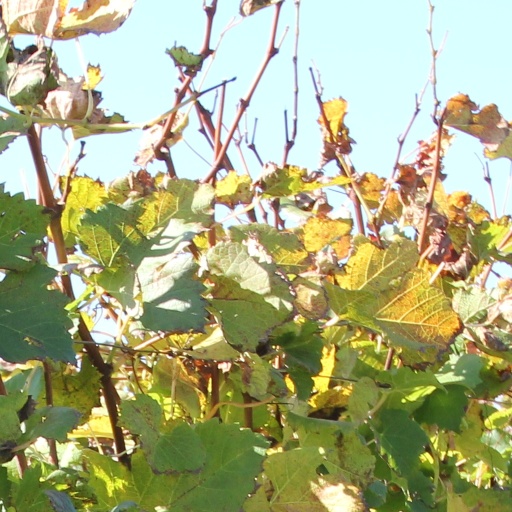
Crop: grape